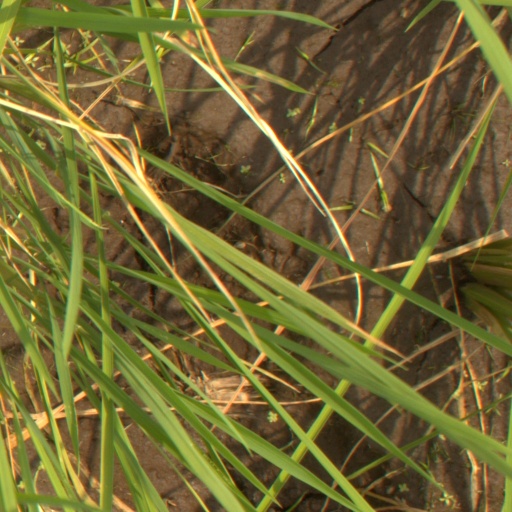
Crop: rice